Canada Science and Technology Museum

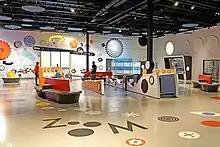
The ZOOOM Children's Innovation Zone is an interactive exhibition at the museum

The museum organizes a number of permanent, temporary, and travelling exhibitions. The museum's permanent and temporary exhibitions place an emphasis on being interactive with visitors. Although the museum is primarily interactive, a number of traditional display cases containing a variety of artifacts is also spread throughout the museum's exhibitions.